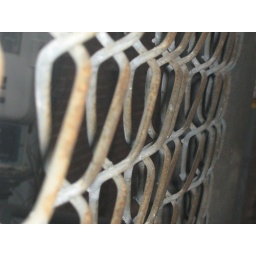
There is repetition within the rusty bars of the fence causing rhythm.